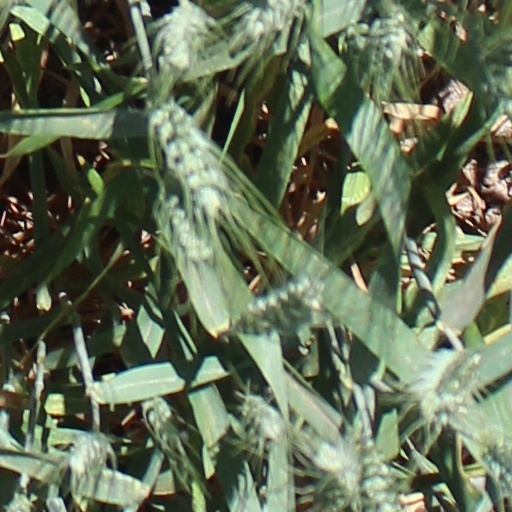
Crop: wheat